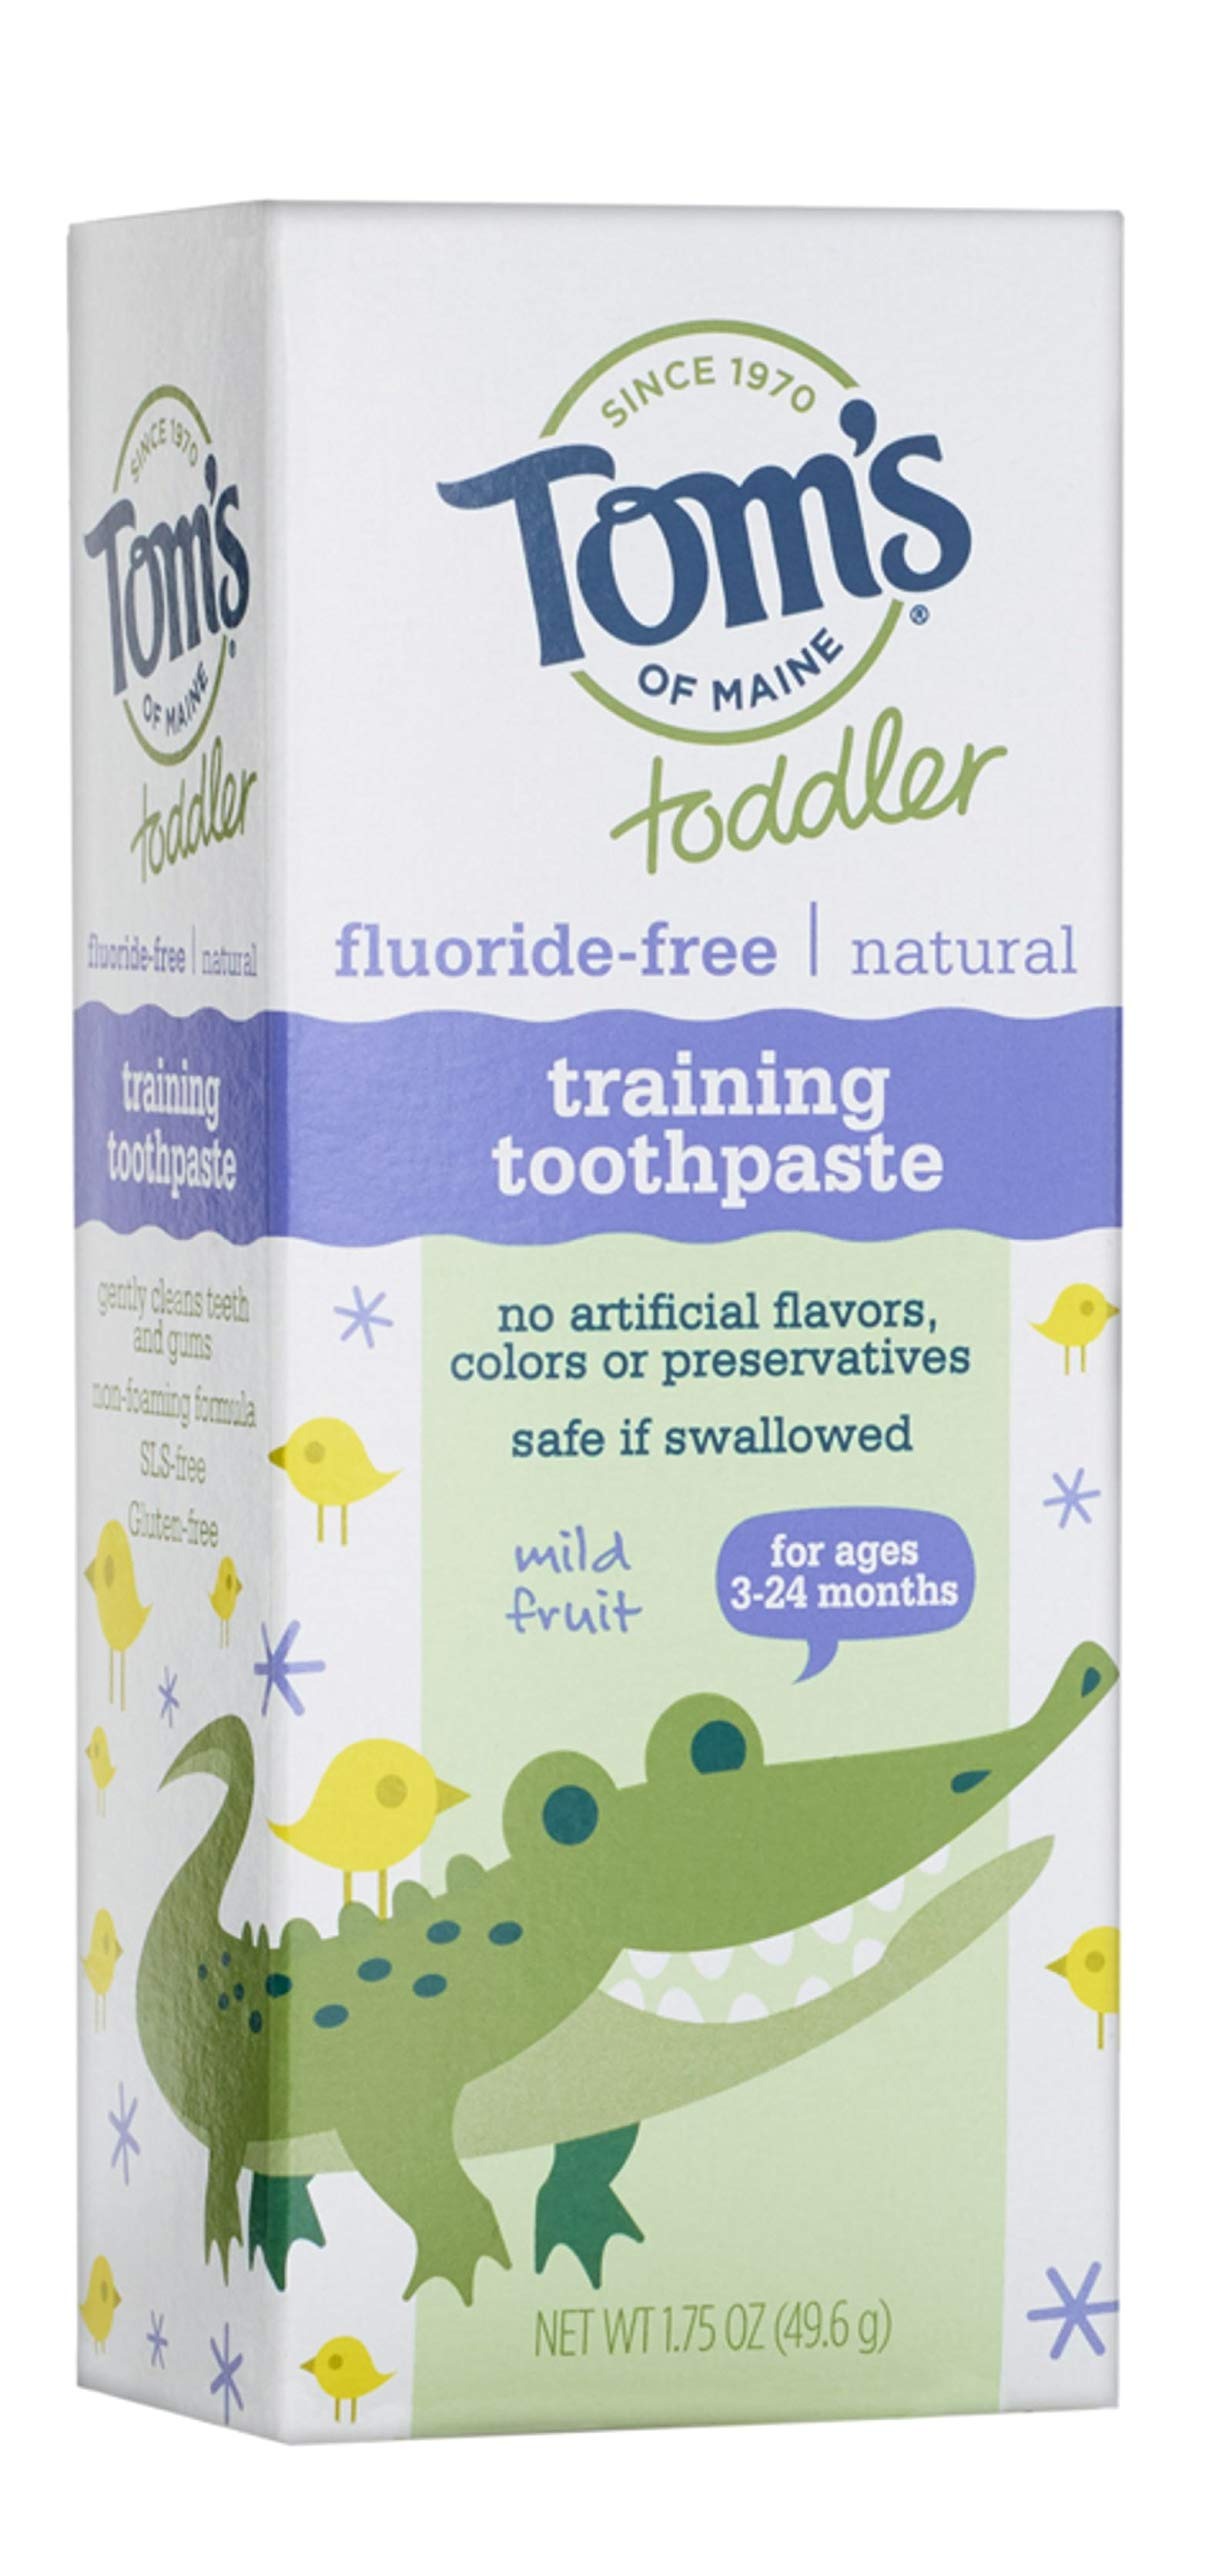
Item Name: Tom's of Maine Toddlers Fluoride-Free Natural Toothpaste in Mild Fruit Gel, 1.75 Ounce
Bullet Point 1: TASTE THEY LOVE: Contains 1 - 1.75-ounce tube of toddler toothpaste in a Mild Fruit flavor that will keep toddlers brushing.
Bullet Point 2: FLUORIDE-FREE: Toms toothpaste for toddlers is fluoride-free, meaning it is safe if swallowed and is specially formulated for 3 to 24 months old.
Bullet Point 3: GENTLY CLEANS: Toms fluoride free toothpaste gently cleans little teeth and gums with an easy-to-use, no-mess dispensing top.
Bullet Point 4: CERTIFIED B CORP: Tom's of Maine meets the highest standards of verified social and environmental performance, public transparency, and legal accountability to balance profit and purpose.
Bullet Point 5: GIVING FOR GOODNESS:We believe in giving back.Tom's of Maine donates 10% of our profits to charities committed to children's health, education and the environment.Employees donate 5% of paid time to causes they are passionate about in their communities. Thank you for supporting Tom's of Maine.
Value: 1.75
Unit: ounce

Price: 4.24